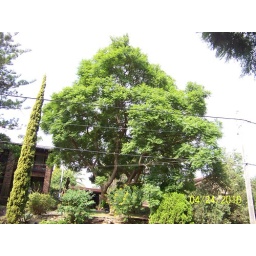
Another Beautiful tree in front of our house that will be chopped down:(